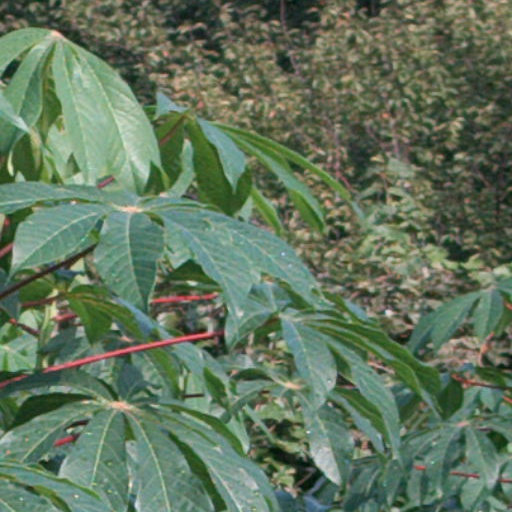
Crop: cassava